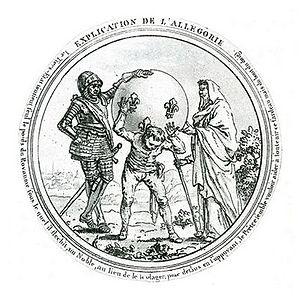
Caricature de l'organisation de la société de l'Ancien Régime. Il est écrit au dessus «
L'Essai sur les privilèges est un pamphlet publié par l'abbé Sieyès en 1788, attaquant les privilèges.